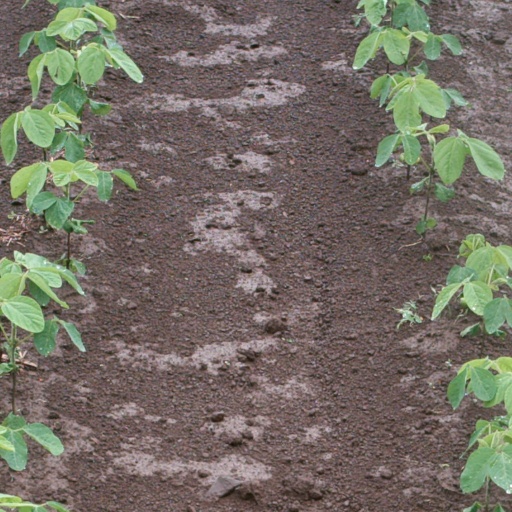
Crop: soybean